Grundy, Virginia

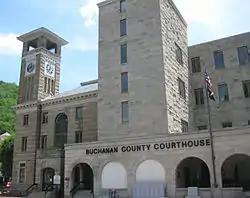
Buchanan County Courthouse in 2009

Buildings backing on the river have been demolished, and a new flood wall protects the county courthouse. U.S. Route 460 was relocated to the top of the flood wall. Businesses formerly located downtown were relocated to an industrial building located just outside town. State Route 83 will be rerouted to meet U.S. Route 460 down the street where U.S. Route 460 originally took a directional split to go through downtown Grundy. Additional work upriver is under study to reroute U.S. Route 460 inland from its current path.